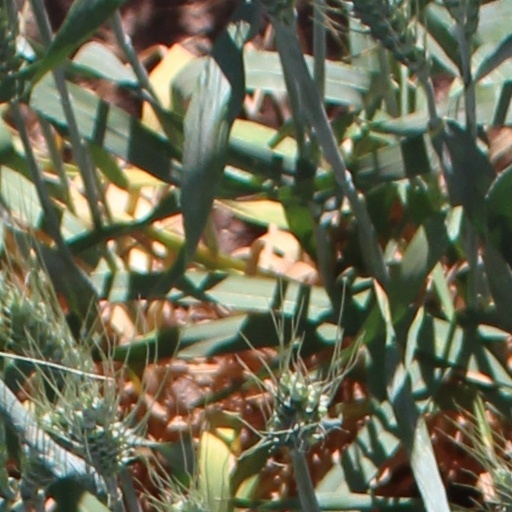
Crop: wheat